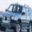
Label: automobile